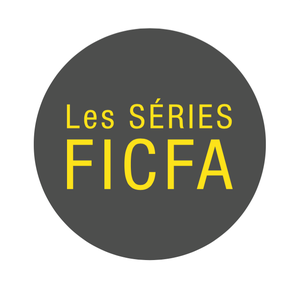
Logo de Les séries FICFA
Le Festival international du cinéma francophone en Acadie est un festival de cinéma canadien qui se tient à Moncton, au Nouveau-Brunswick.